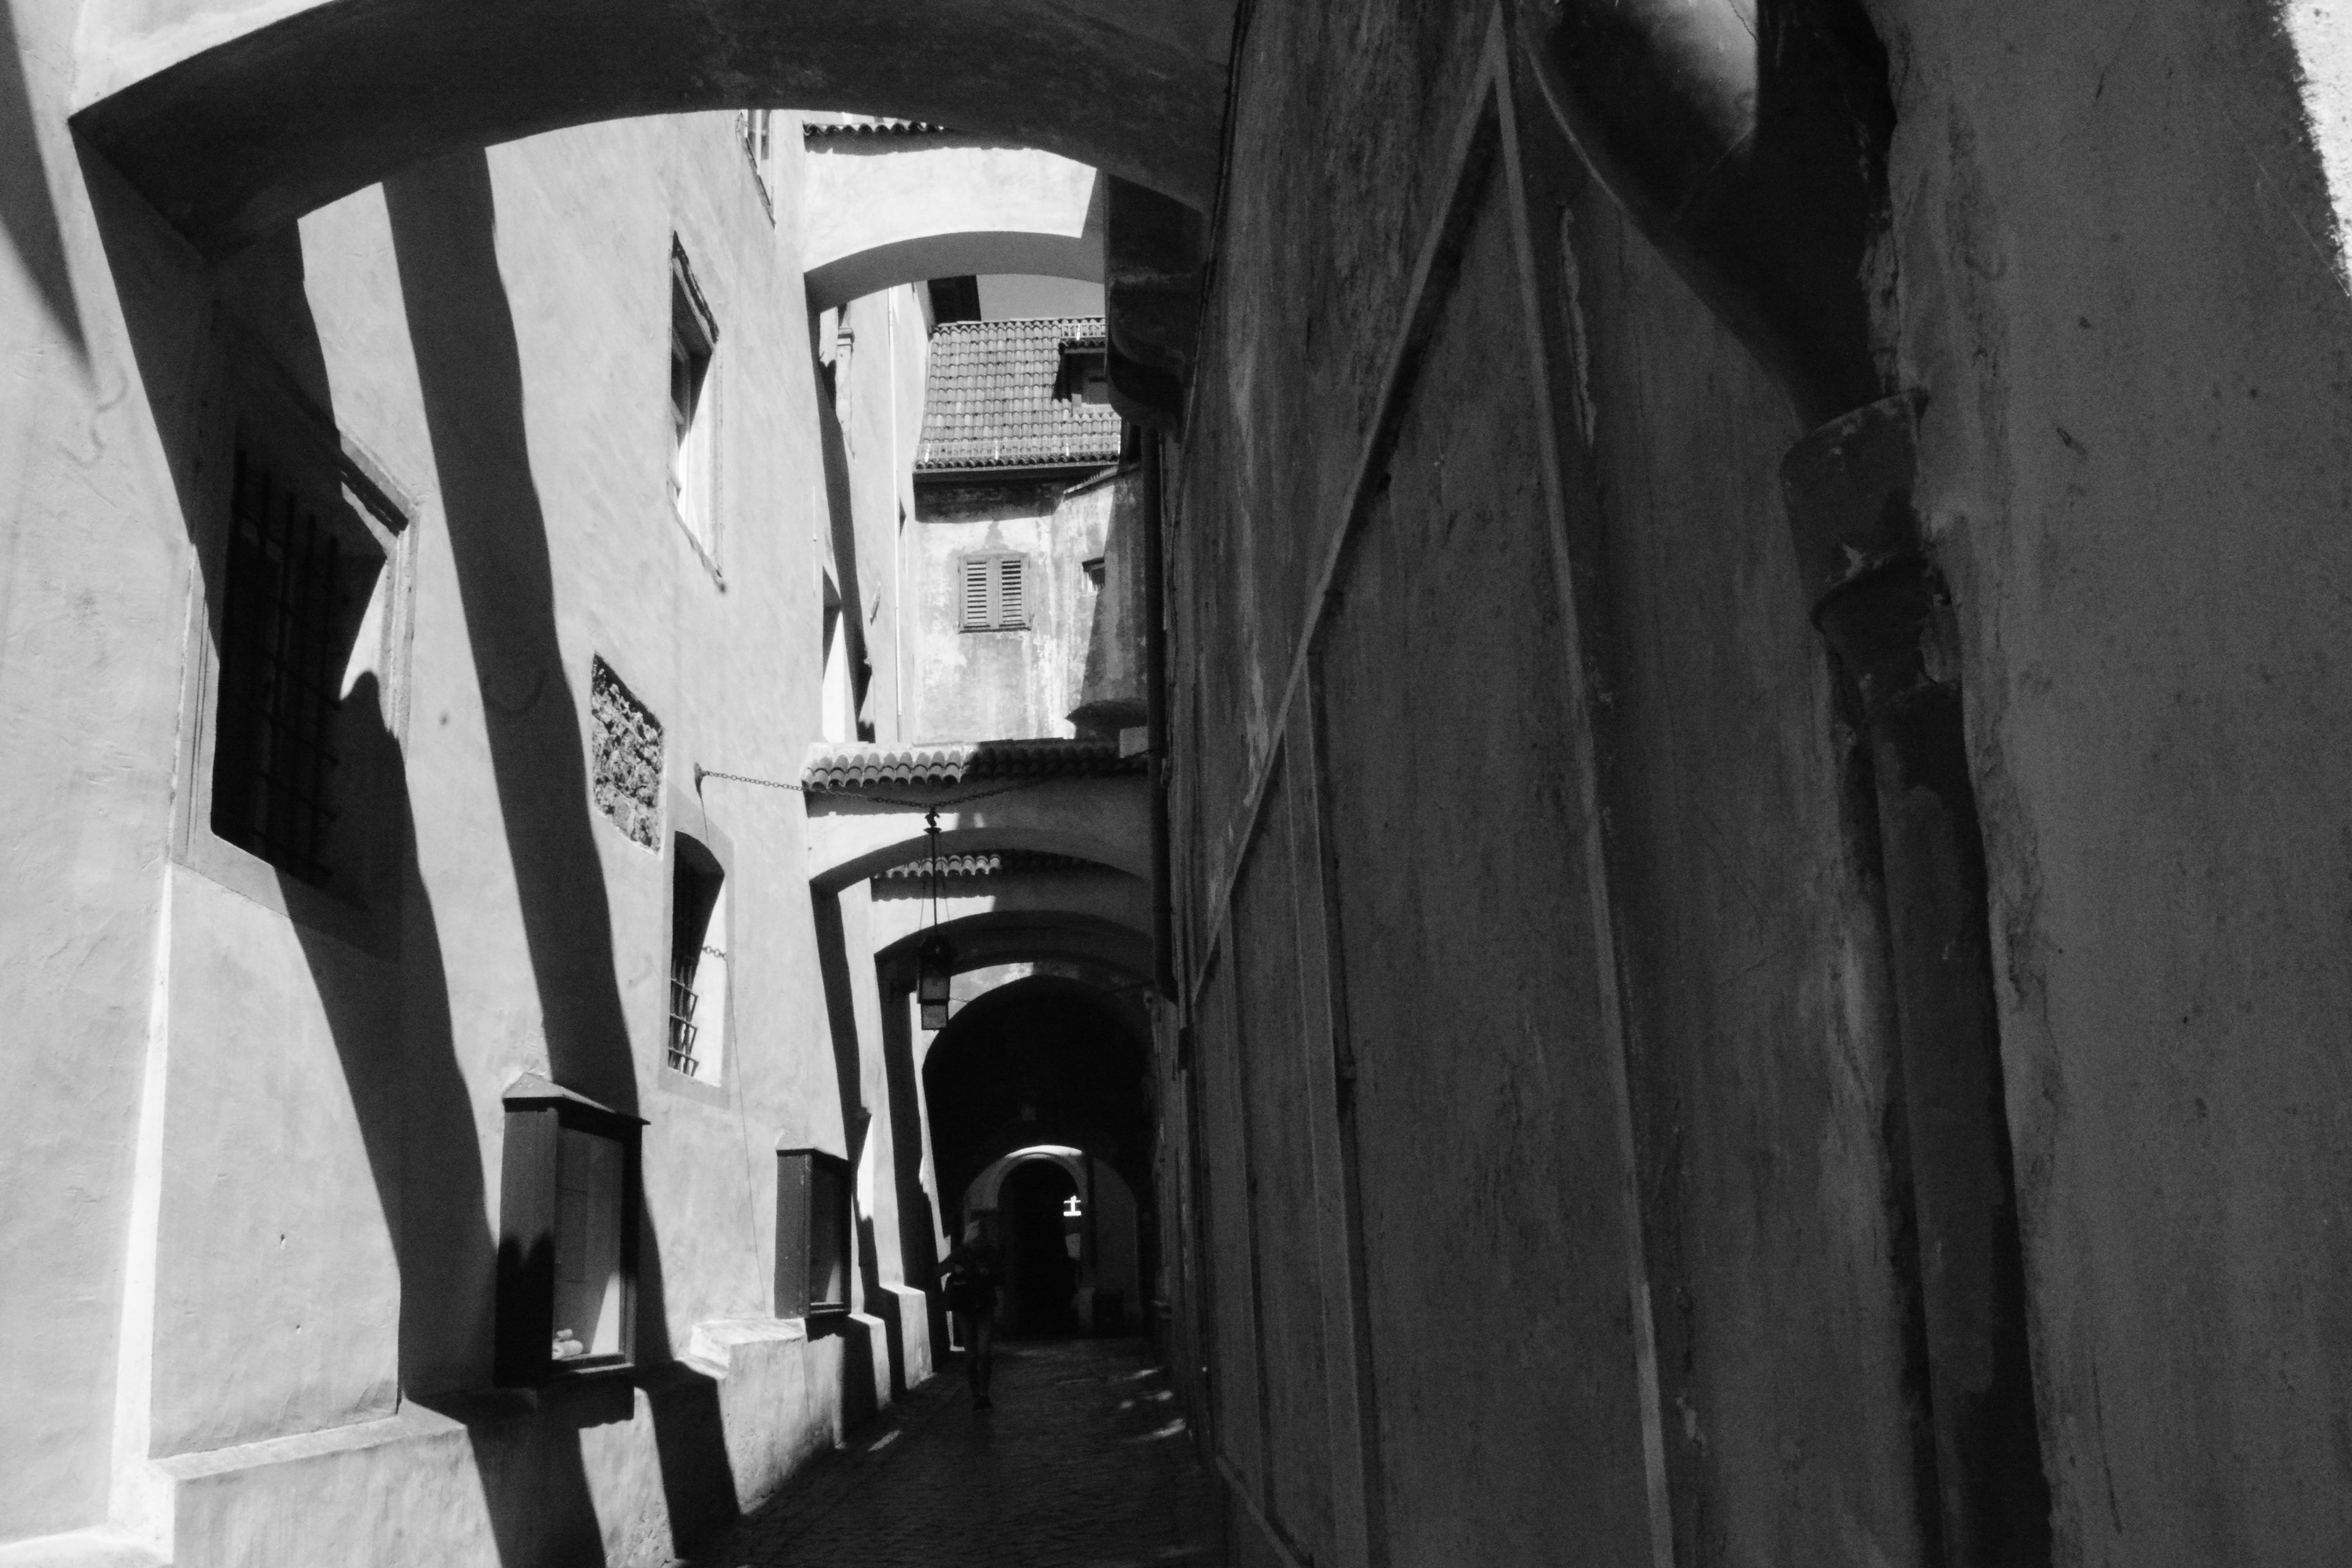
black and white, road, white, street, photography, alley, darkness, black, monochrome, infrastructure, photograph, monochrome photography, film noir